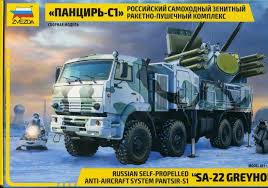
Label: Air Defense